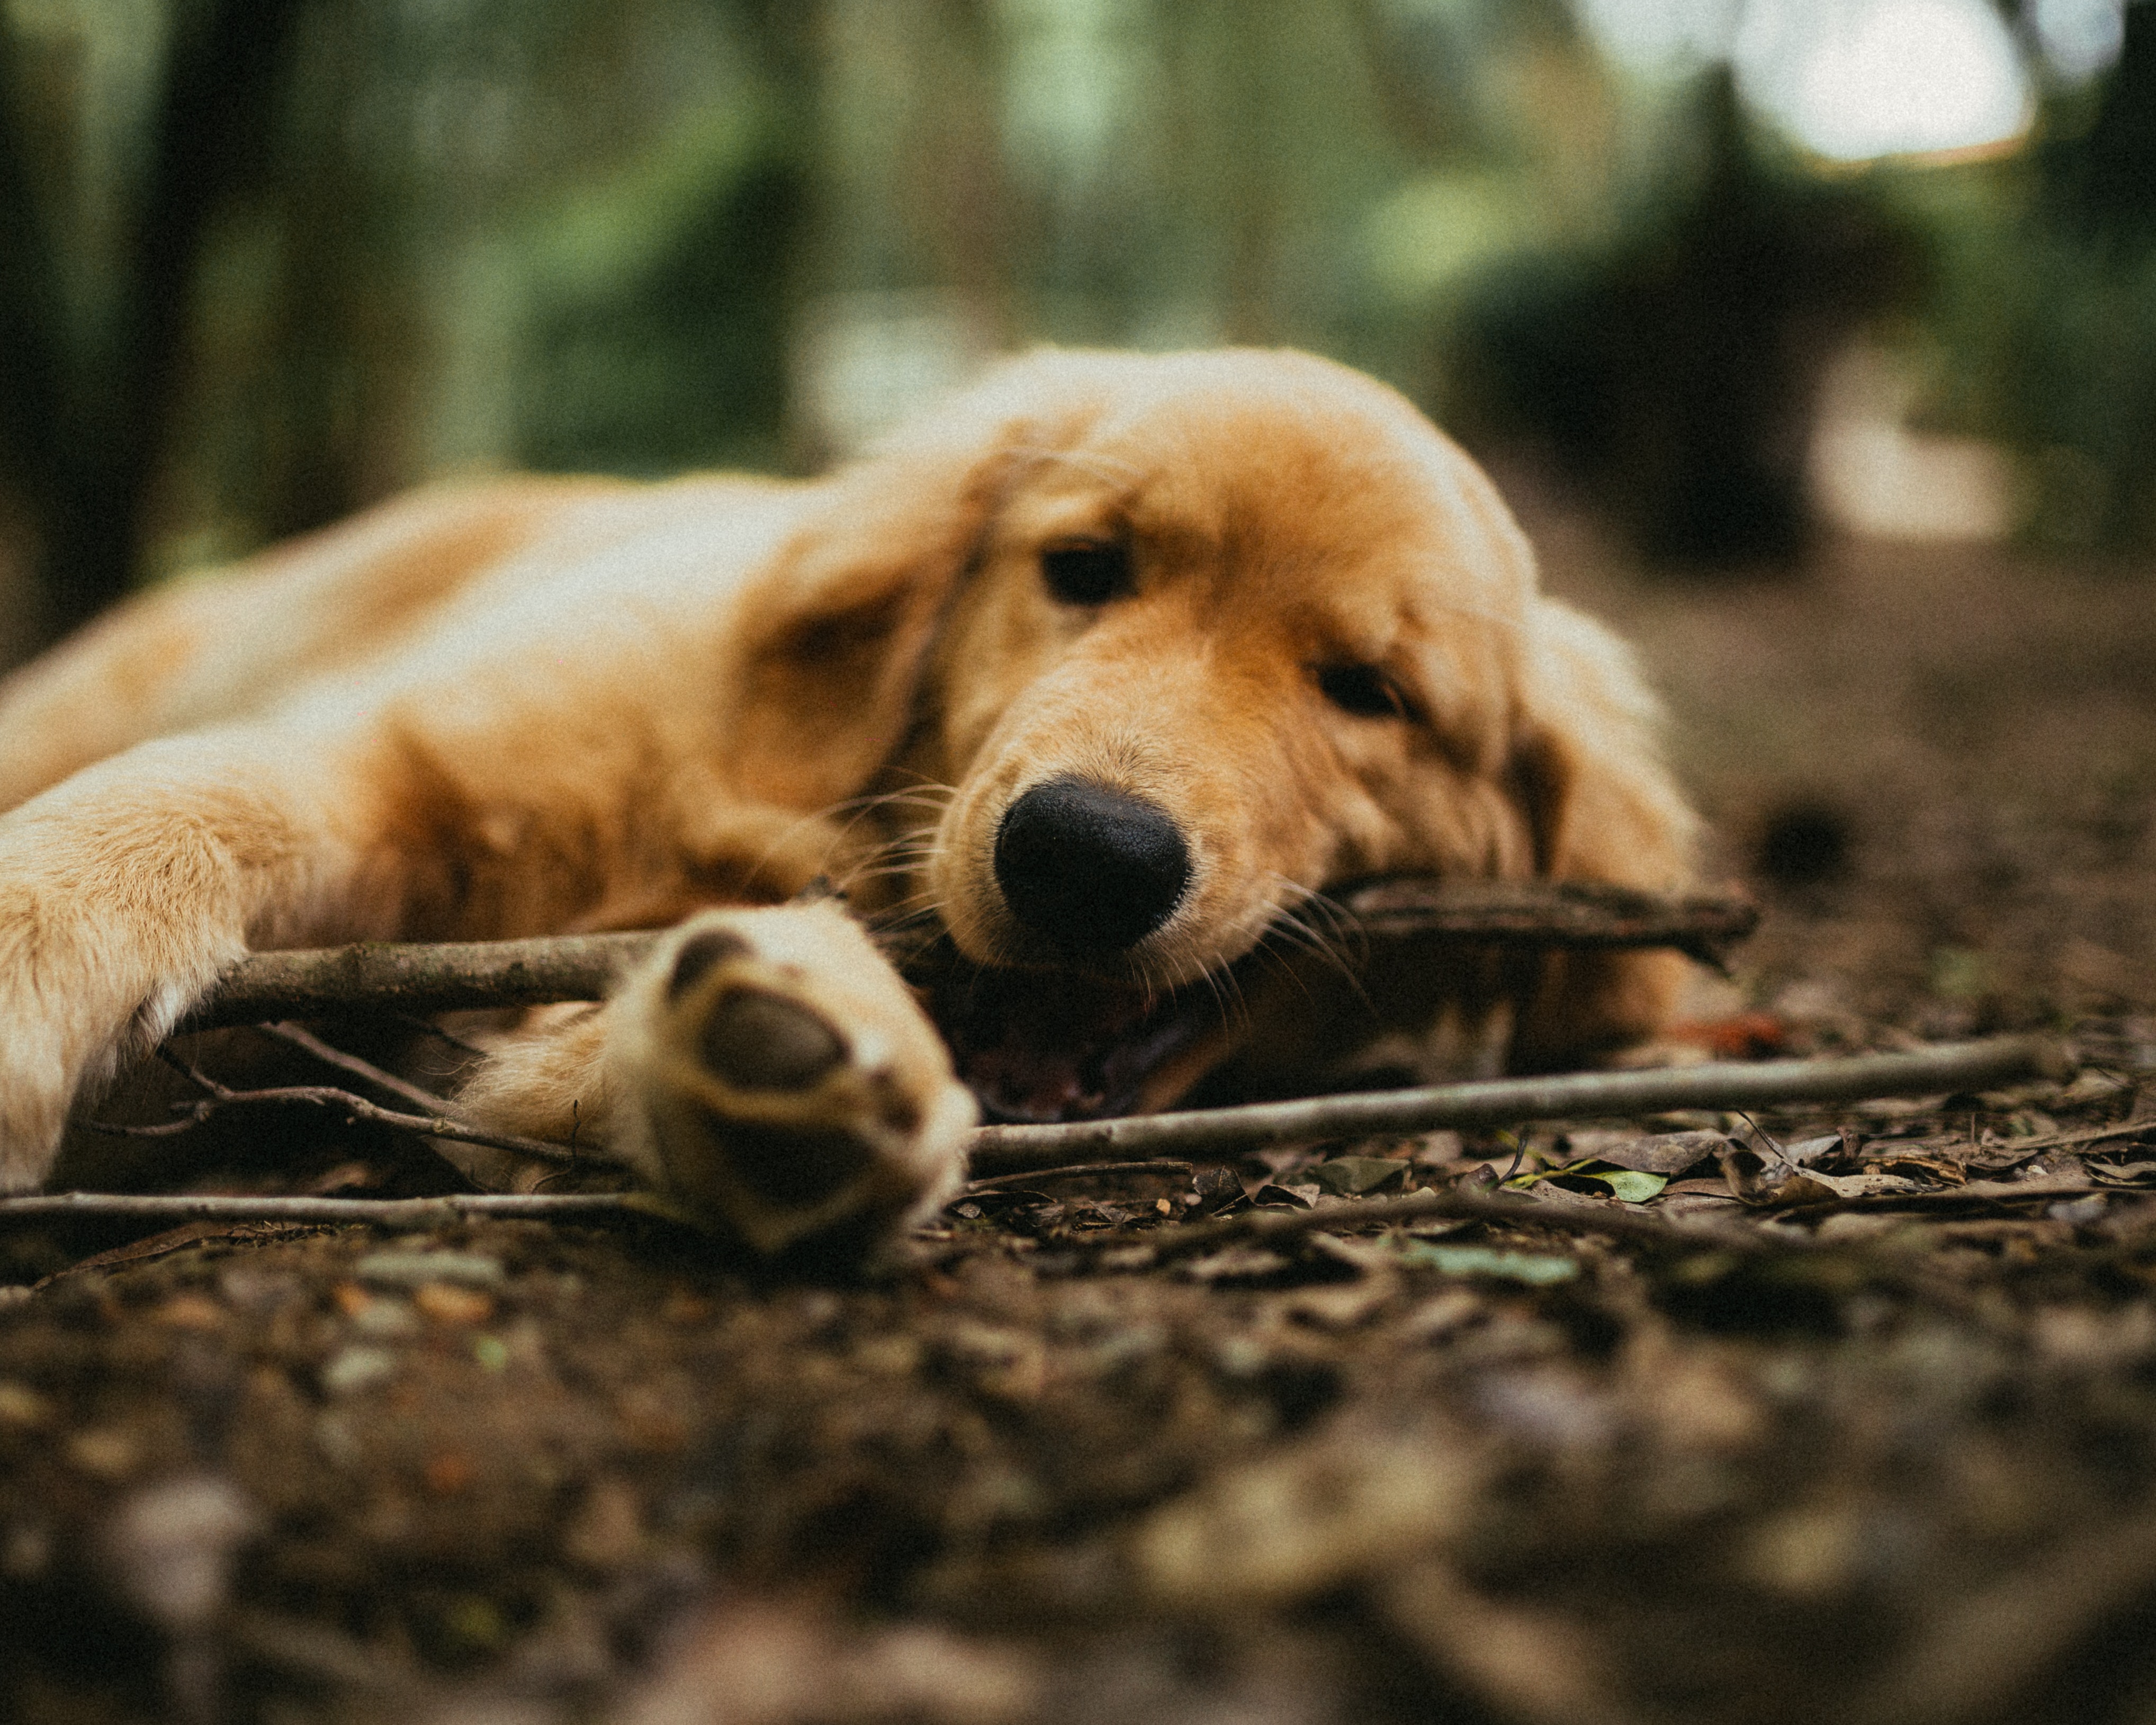
dog, mammal, vertebrate, canidae, dog breed, golden retriever, carnivore, snout, retriever, companion dog, sporting group, puppy, wildlife, fur, fawn, whiskers